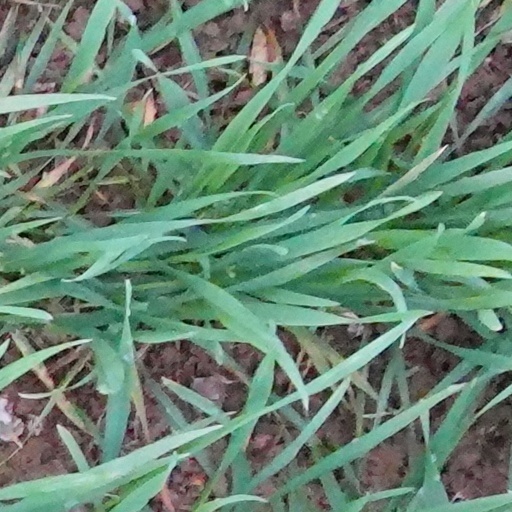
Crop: wheat